Bismuth organometallic chemistry

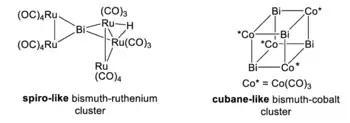
Spiro-like and cubane-like bismuth clusters

Spiro-like clusters such as [{Ru(CO)}(μ-Bi){(μ-H)Ru(CO)} and cubane-like ones as [BiCo*] are representatives as well. The former displays a tetracoordinate bismuth metallic center along with a dicoordinated hydride ligand. The structure of the latter is cubic with the edges alternating bismuth and cobalt metallic centers.